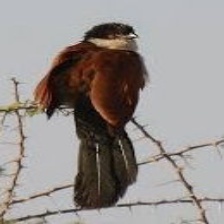
Species: COPPERY TAILED COUCAL
Scientific name: CENTROPUS CUPREICAUDUS